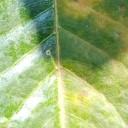
Label: Cerscospora